Stéphane Dion

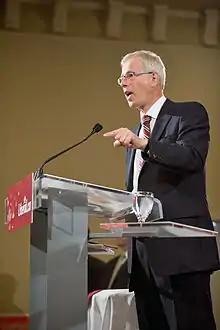
Stéphane Dion addresses a crowd during the 2008 Canadian Federal Election.

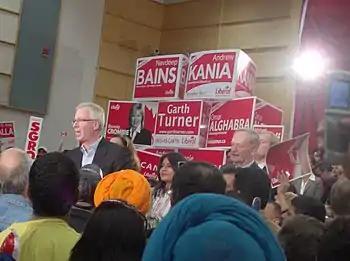
Dion makes a speech on 10 October 2008, in Brampton West. Former Prime Minister Jean Chrétien, seen here standing behind Dion, was among notable Liberals at this rally.

On 1 February, Dion tabled a motion challenging the Conservatives to reaffirm Canada's commitment to the Kyoto Protocol, attempting to capitalize on a 2002 letter in which Prime Minister Harper described the Accord as a "socialist scheme" that is based on "tentative and contradictory scientific evidence" and designed to suck money out of rich countries. Tory environment minister John Baird responded by blaming the Liberals for what he described as a "shameful record over 13 years of inaction on the environment," while Harper said that his government would "stabilize emissions." Dion's non-binding motion passed on 5 February.